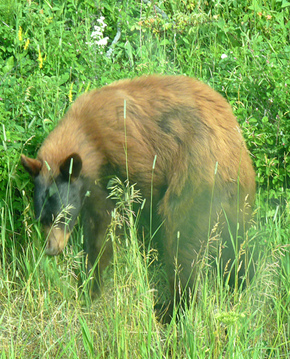
user: Given an image and a question. Answer the question in a short answer. Question: Which type of animal is shown by the flowers? Short Answer:
assistant: bear